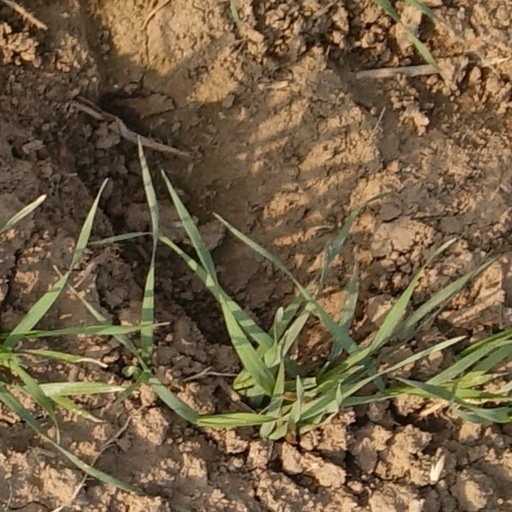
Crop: wheat